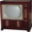
Label: television